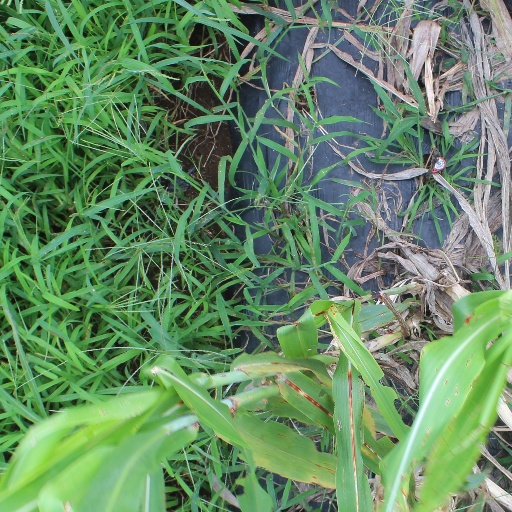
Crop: sorghum